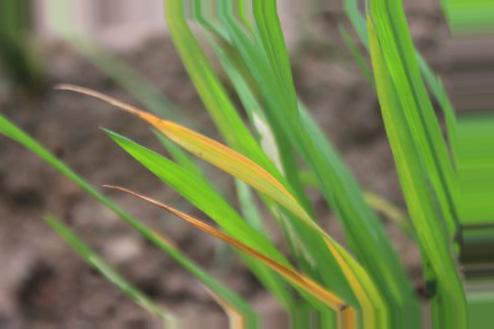
Nhãn: Tungro virus